Bahrain national football team

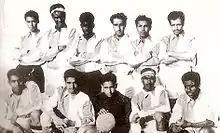
The 1959 national football team

Even though the first national team was founded in 1959, Bahraini team was only first officially assembled in 1966 when they played a friendly game against Kuwait that was drawn 4–4. At that time, despite being under British rule, Bahrain was given autonomy and they had utilized this opportunity to expand its football development. Nonetheless, Bahrain was regarded as a weaker side in the Gulf Arab region, which constituted the stronger Saudi Arabia, Qatar, UAE and Kuwait. For this reason, Bahrain's international feat had been mostly limited in the Arabian Gulf Cup.